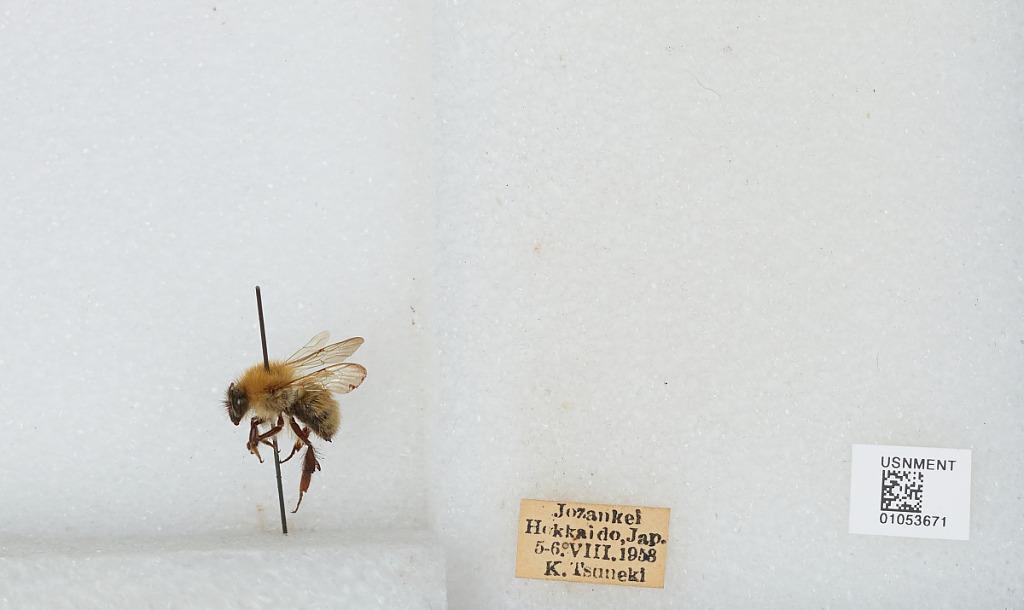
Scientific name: Bombus sp.
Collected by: K. Tsuneki
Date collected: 1958-8-5
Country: Japan
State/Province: Hokkaido
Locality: Jozankei